Blythe Masters

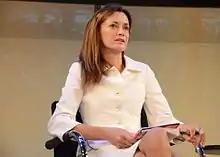
Masters speaking in 2015

Blythe Sally Jess Masters (née Levett; born 22 March 1969) is a British private equity executive and former financial services and fintech executive. She is a former executive at JPMorganChase, where she was widely credited for developing the credit default swap as a financial instrument.